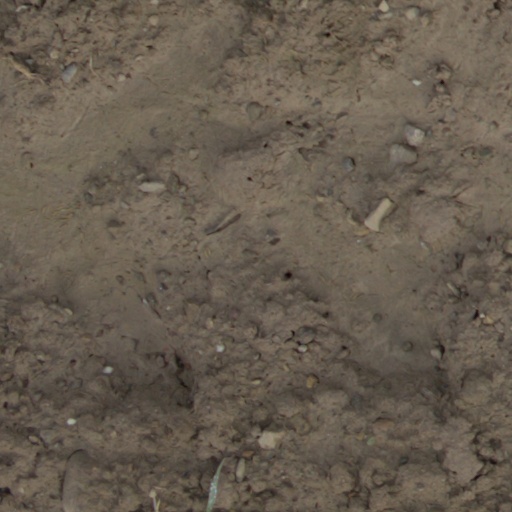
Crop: wheat